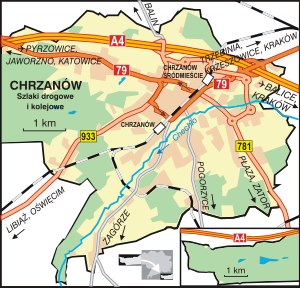
Chrzanów / Historie
Veje og jernbaner i Chrzanów
Chrzanów er en by i voivodskab małopolskie i det sydlige Polen, omkring 36 km vest for Kraków. Byen ligger ved floden Chechło. Chrzanów har 39.452 indbyggere. Byen er administrativt sæde for et powiat samt for kommunen Chrzanów.